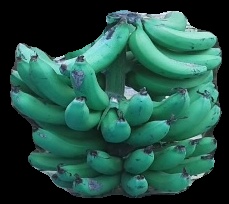
Variety: pachbale
Grade: grade3